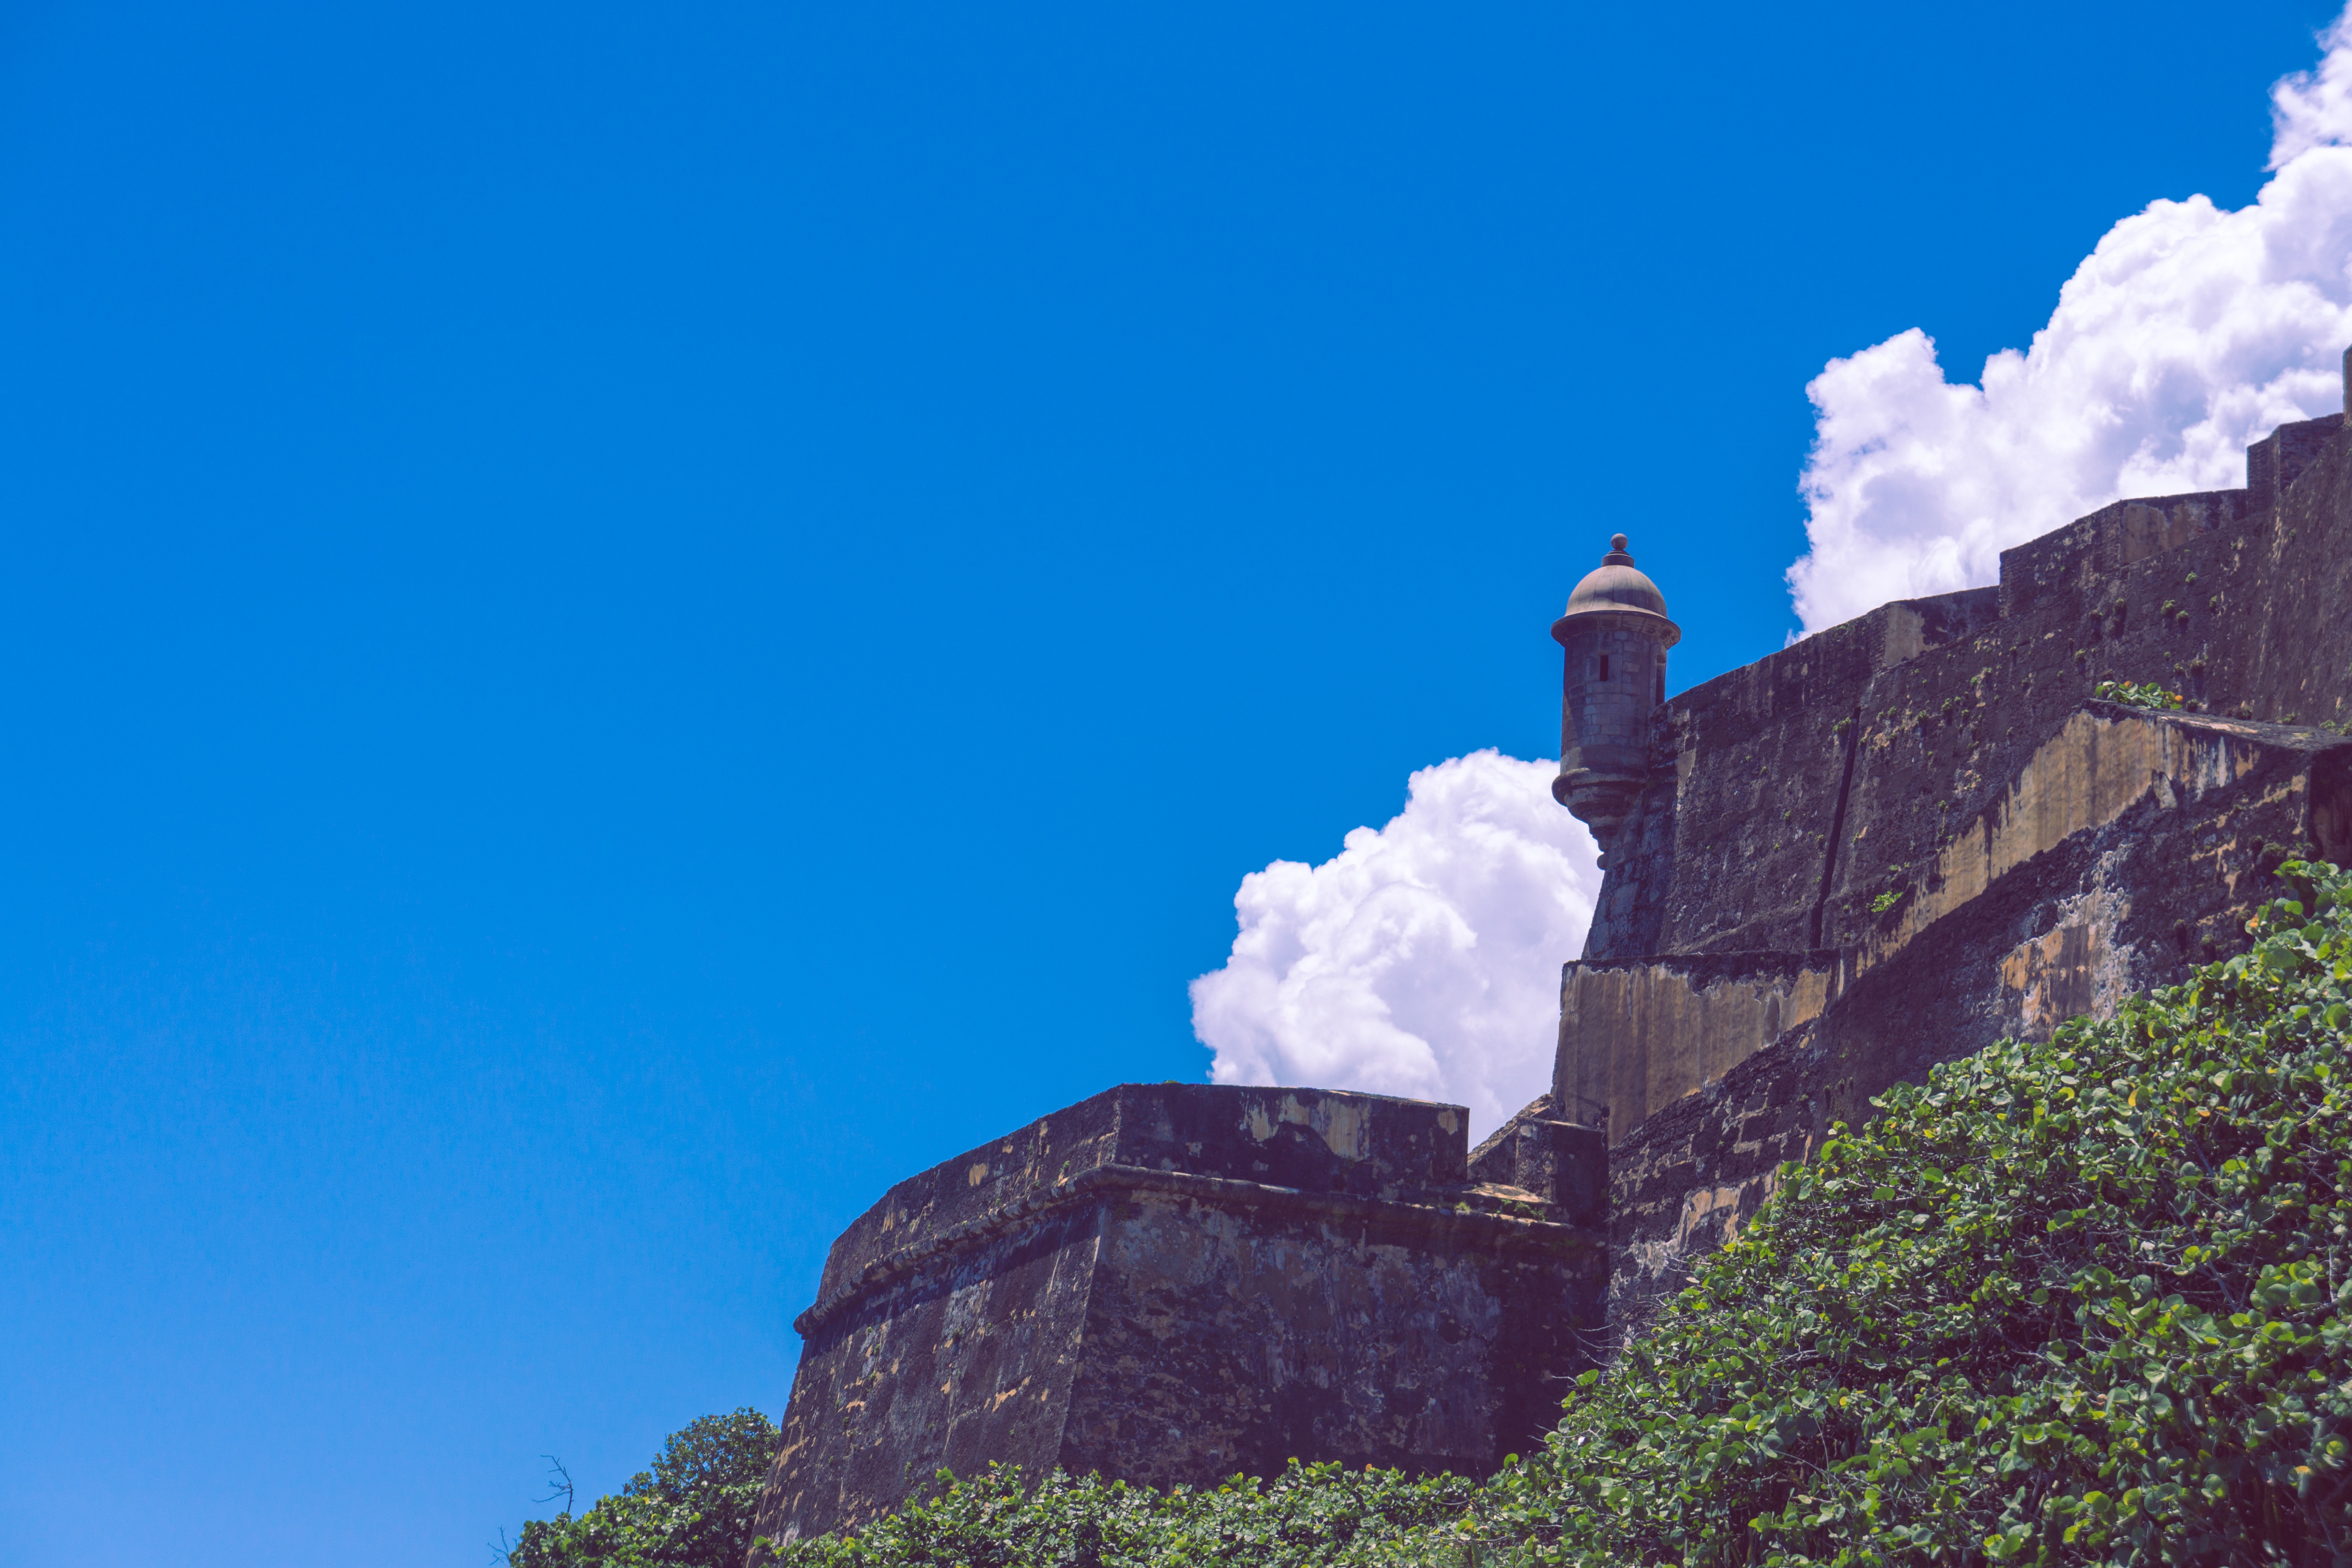
rock, mountain, sky, hill, mountain range, cliff, castle, landmark, terrain